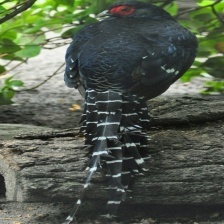
Species: MIKADO  PHEASANT
Scientific name: SYRMATICUS MIKADO